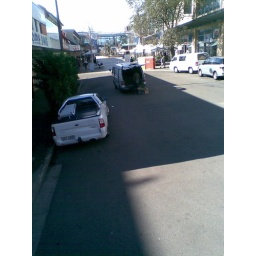
Unloading a van in the middle of the street